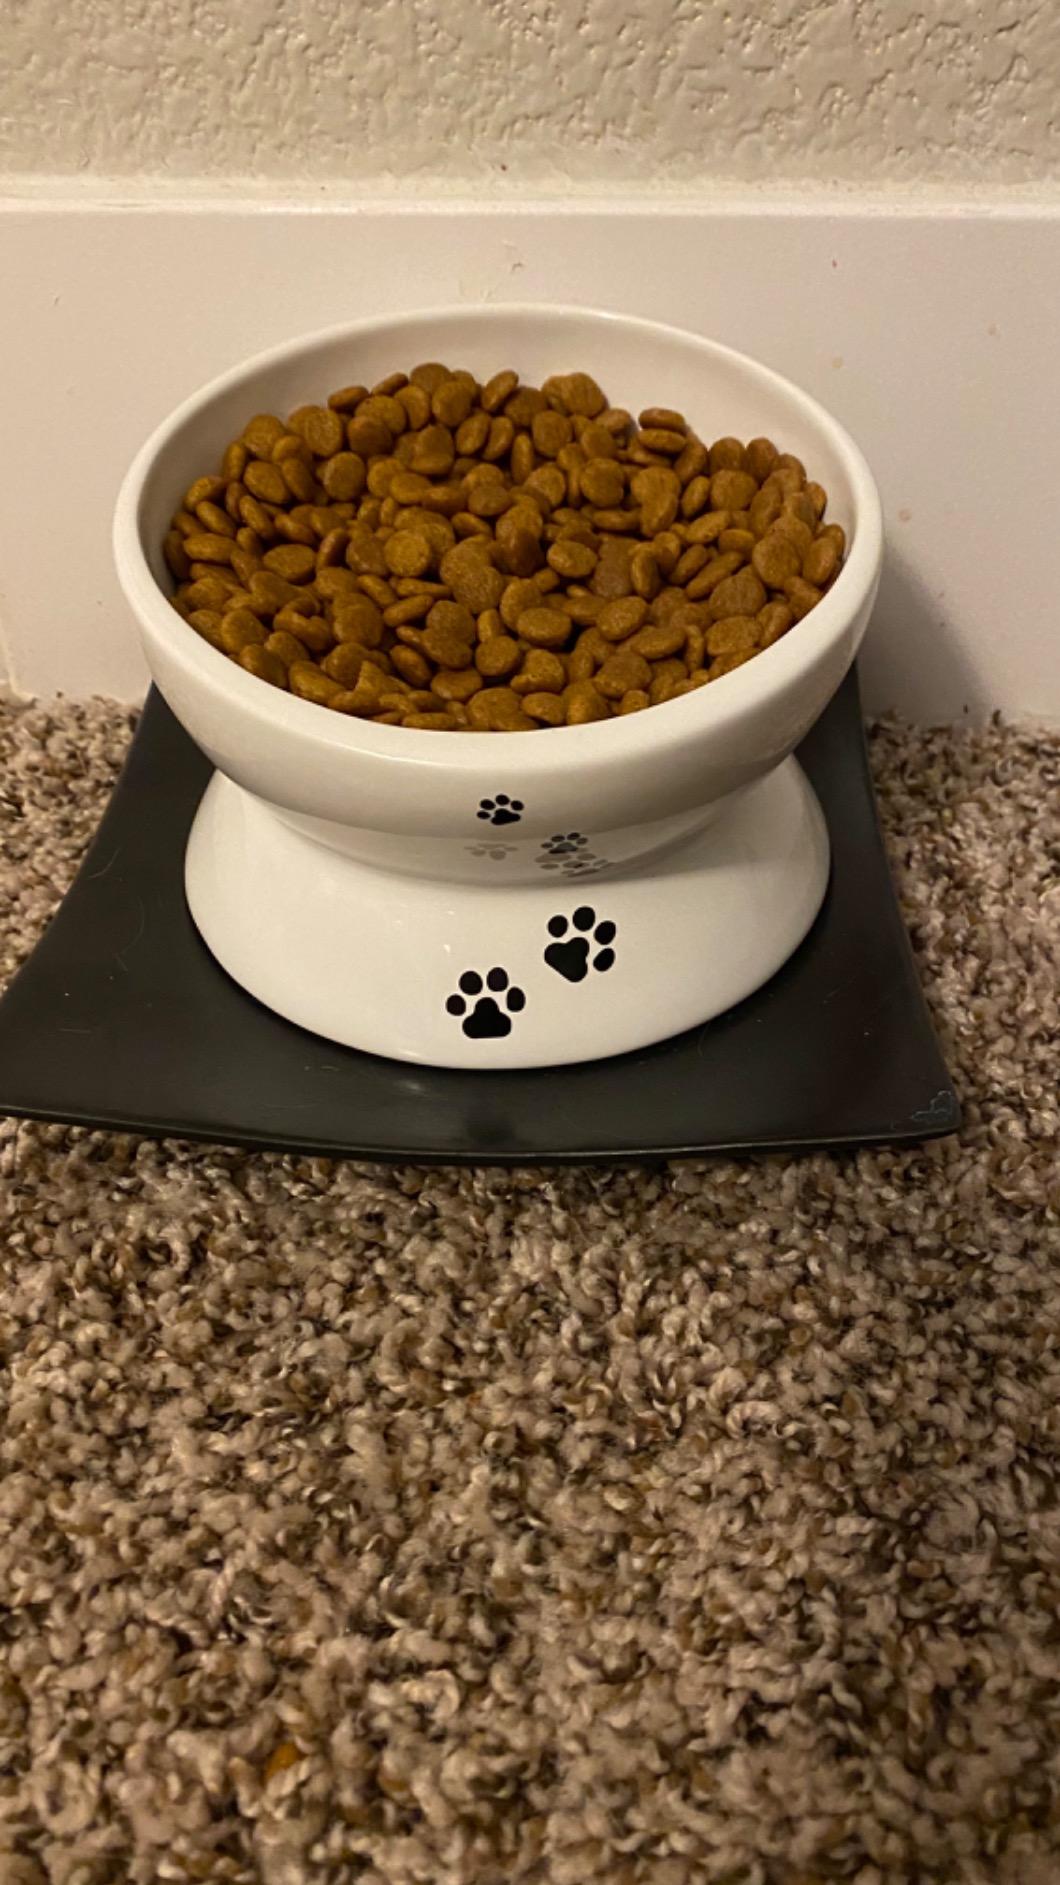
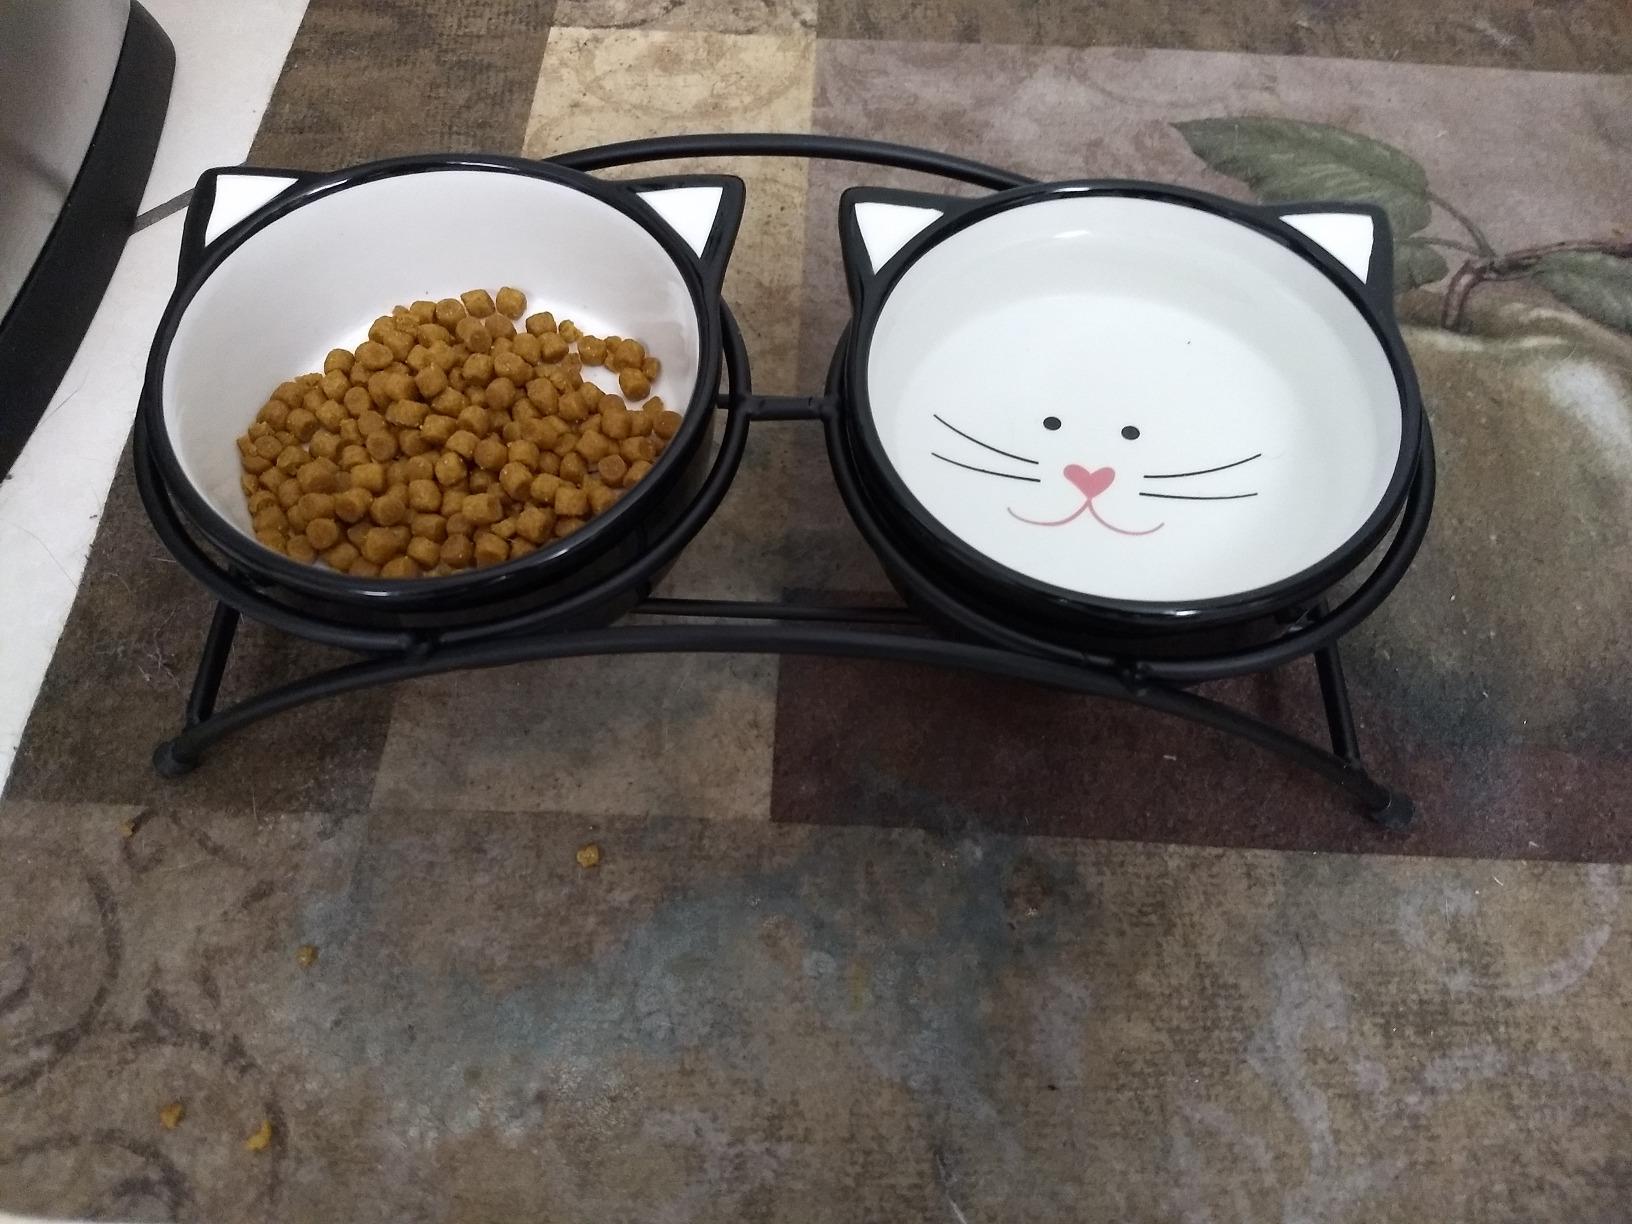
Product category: items_bowl
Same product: no